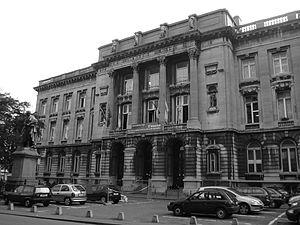
L'université de Liège ou en abrégé ULiège, est une université publique et pluraliste belge située à Liège. Fondée en 1817 dans les bâtiments de l'ancien collège jésuite, l'université comporte aujourd'hui onze facultés. Par ordre de création : Philosophie et Lettres, Droit - Science politique & criminologie, Sciences, Médecine, Sciences appliquées, Médecine vétérinaire, Psychologie et Sciences de l'éducation, Gembloux Agro-Bio Tech - Faculté d'agronomie, Architecture, Sciences sociales et une école d'économie-gestion. Elle offre des formations de premier, deuxième et troisième cycles.